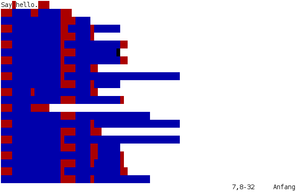
Le whitespace est un langage de programmation exotique diffusé le 1ᵉʳ avril 2003 par Edwin Brady et Chris Morris de l'Université de Durham.